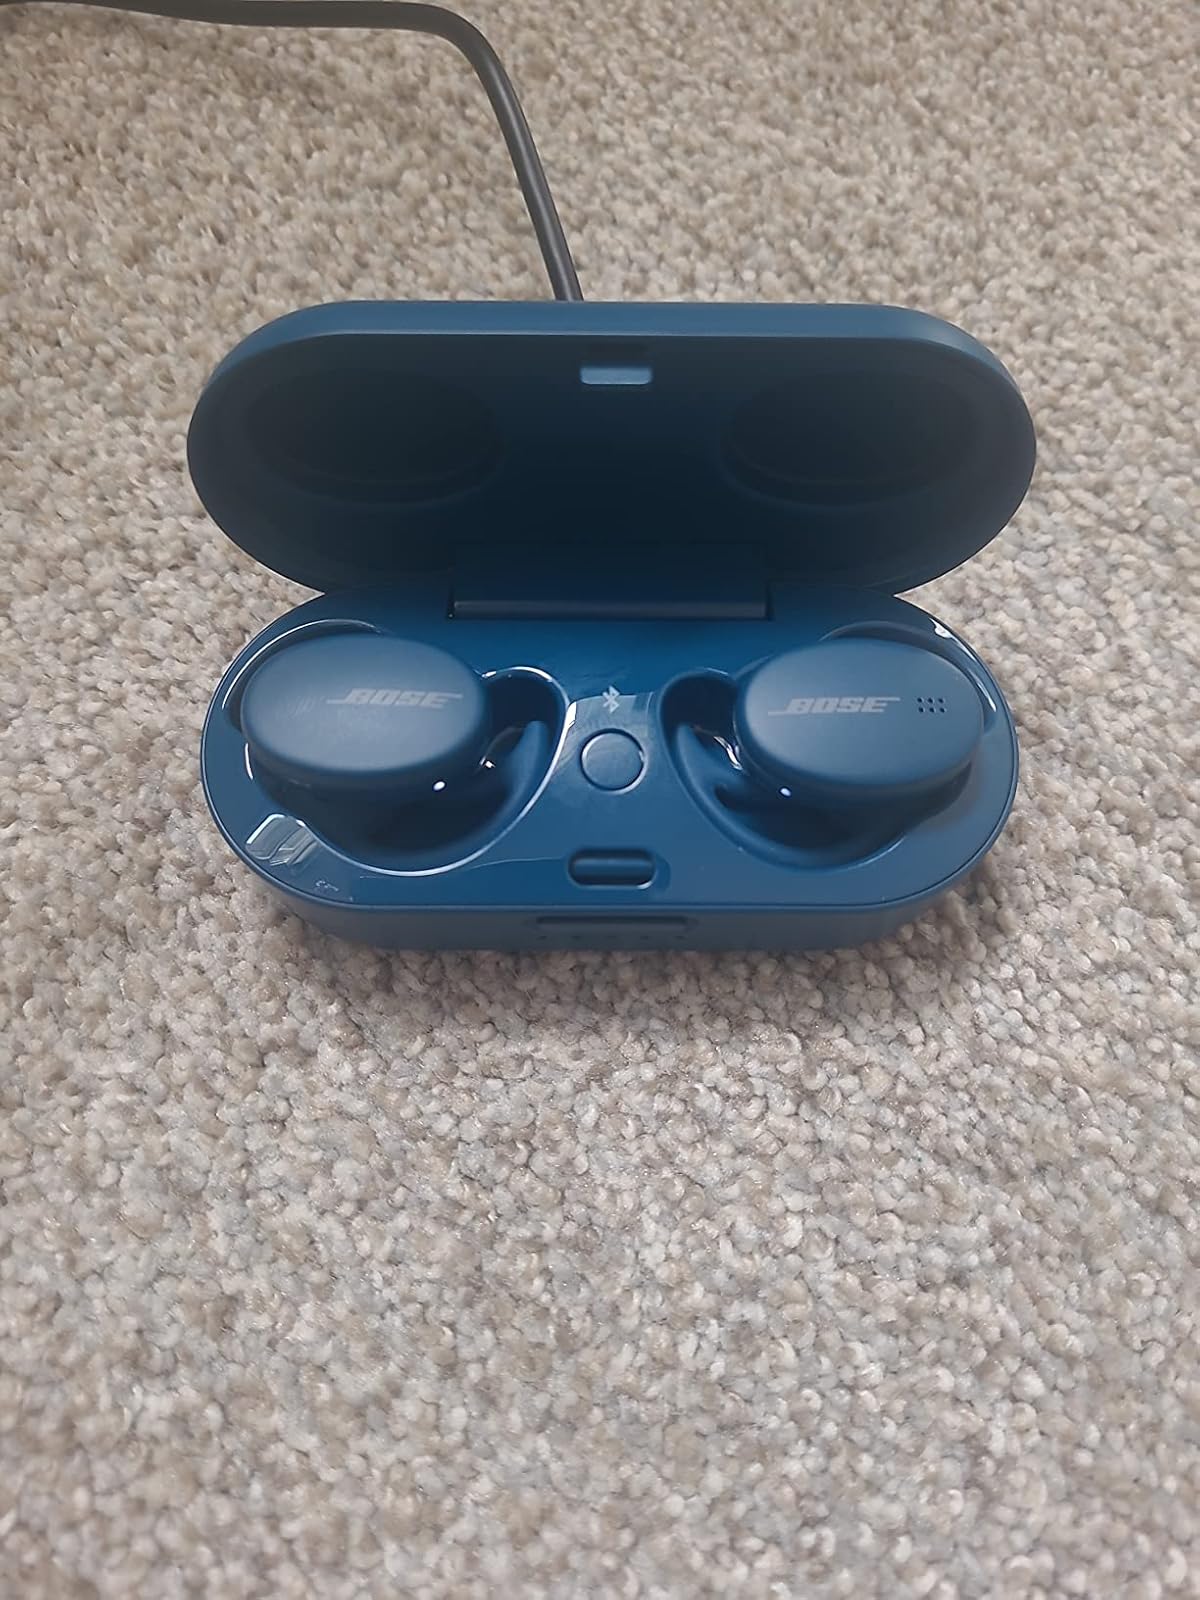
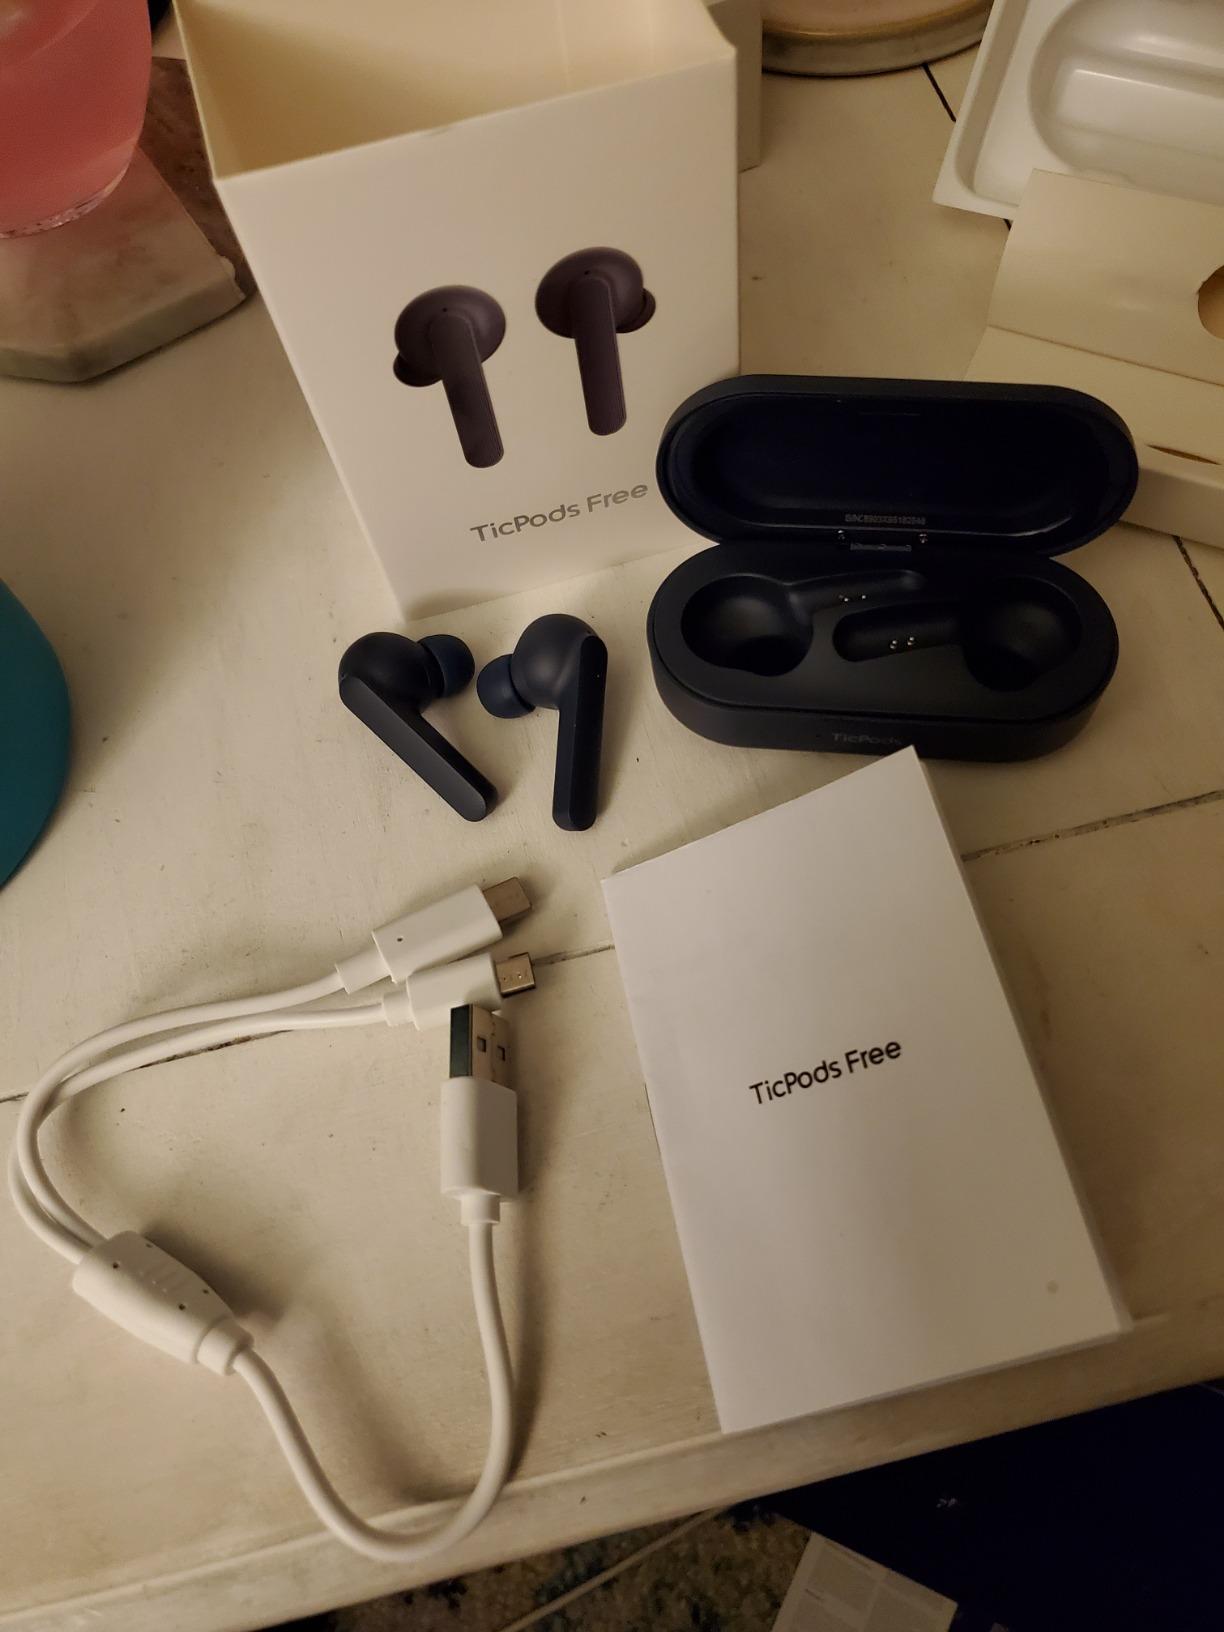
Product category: earbuds
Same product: no